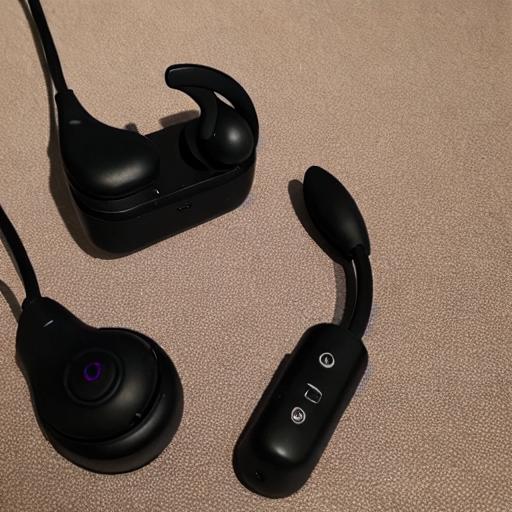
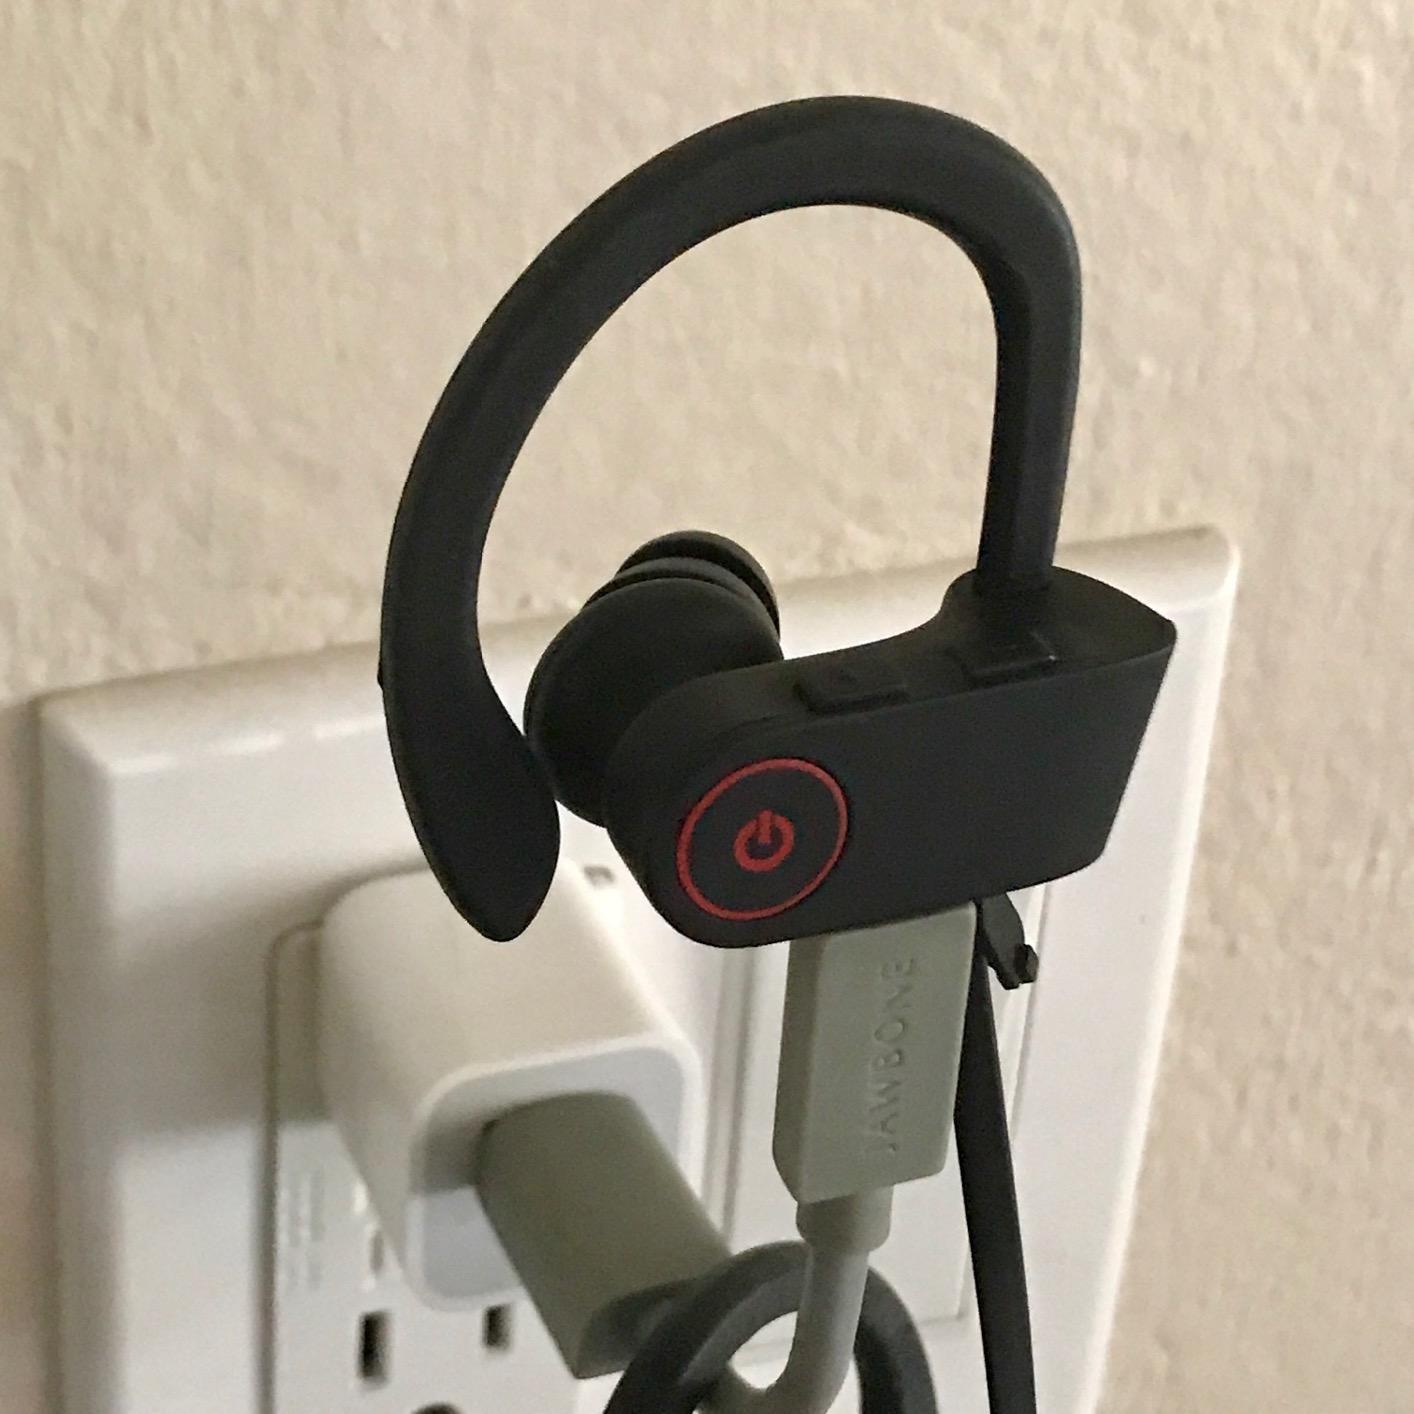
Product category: headphones
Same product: no